Internet Explorer 8

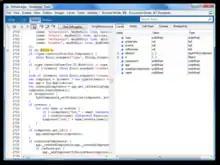
Internet Explorer 8 Developer Tools in a JavaScript debugging session

This feature is described by Microsoft as a tool to suggest websites, which is done by the browser sending information to Microsoft over a secure connection, which keeps the information and a per-session, uniquely generated identifier for a short time. The Suggested Sites feature is turned off by default and is disabled when the user is browsing with InPrivate enabled or visiting SSL-secured, intranet, IP address, or IDN address sites. Information that could be personally identifiable, such as the user's IP address and browser information is sent to Microsoft as an artifact of the HTTPS protocol. Microsoft has stated that they do not store this information.